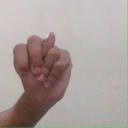
अक्षर: न